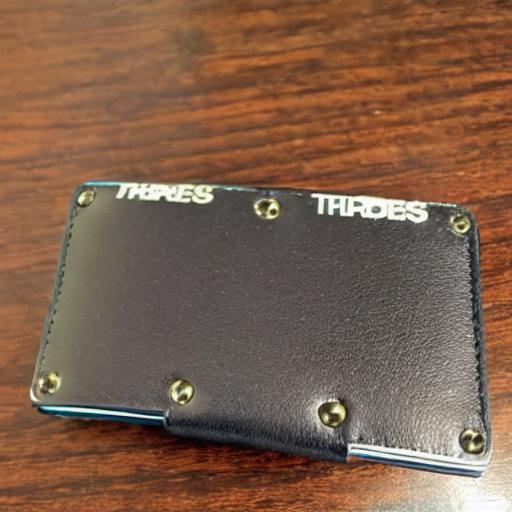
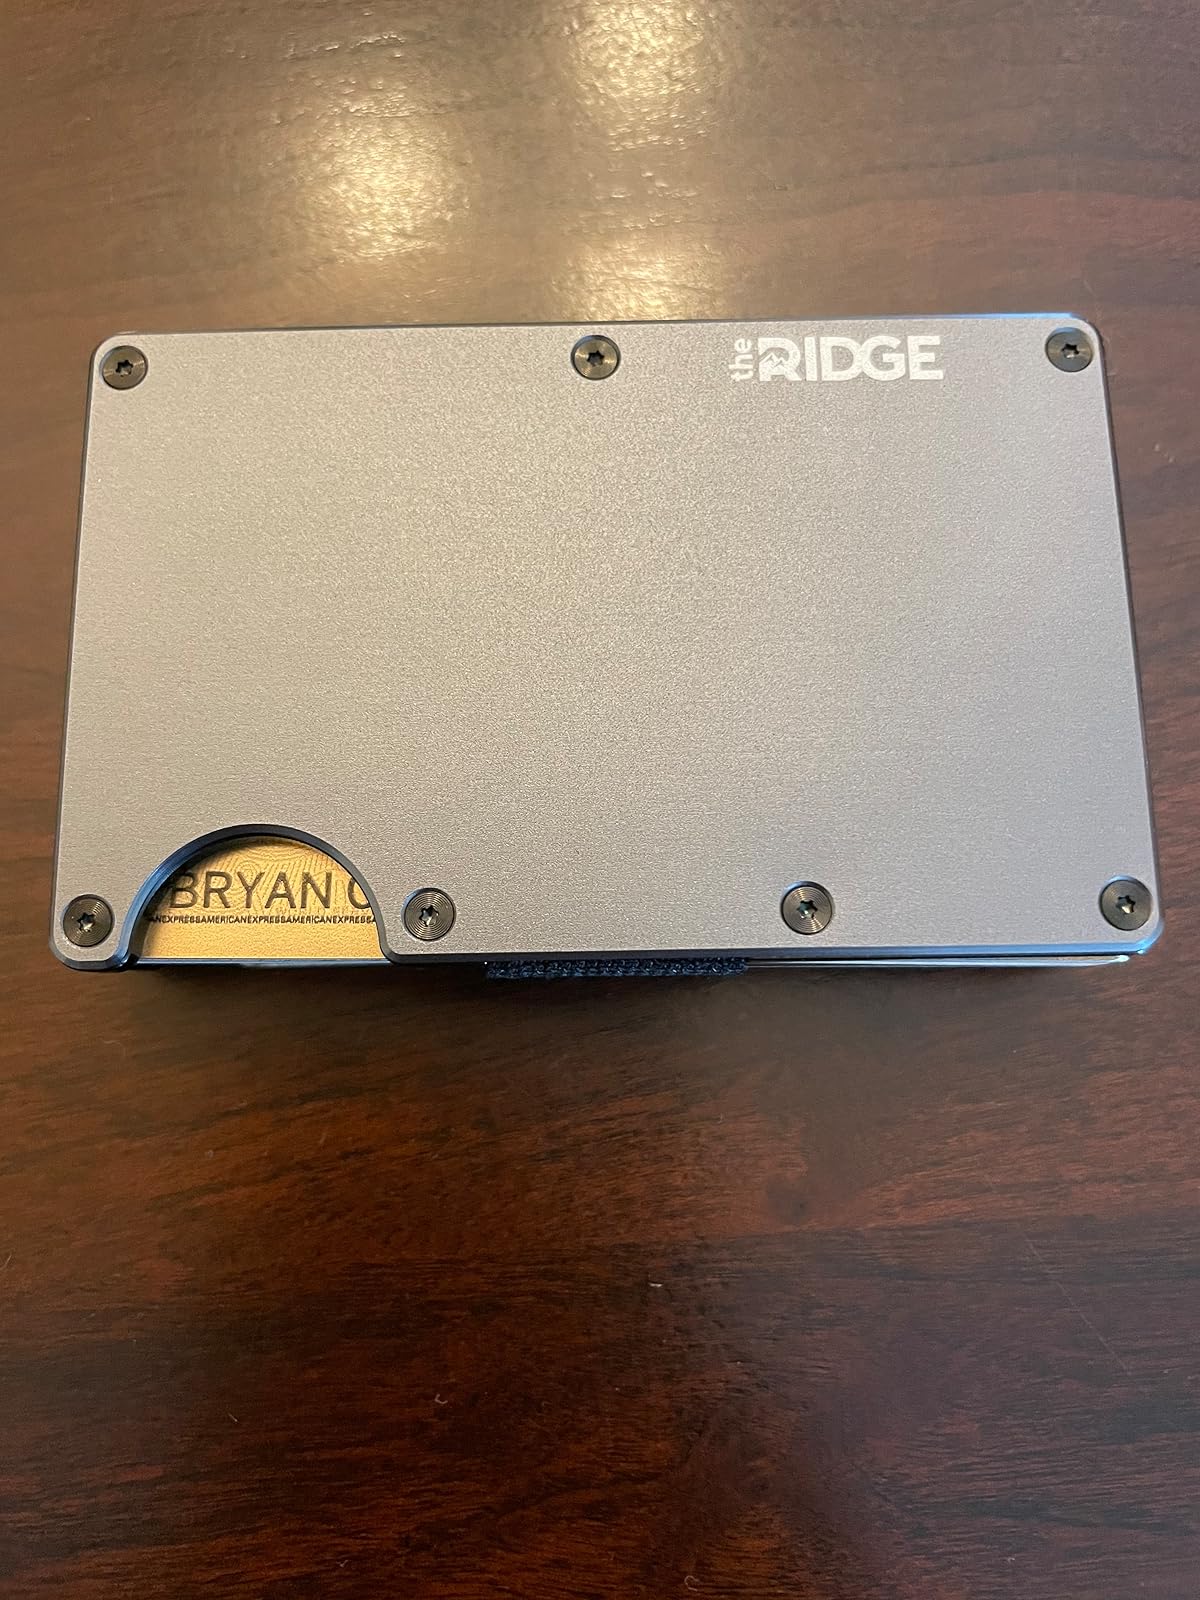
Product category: accessories_wallet
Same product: no